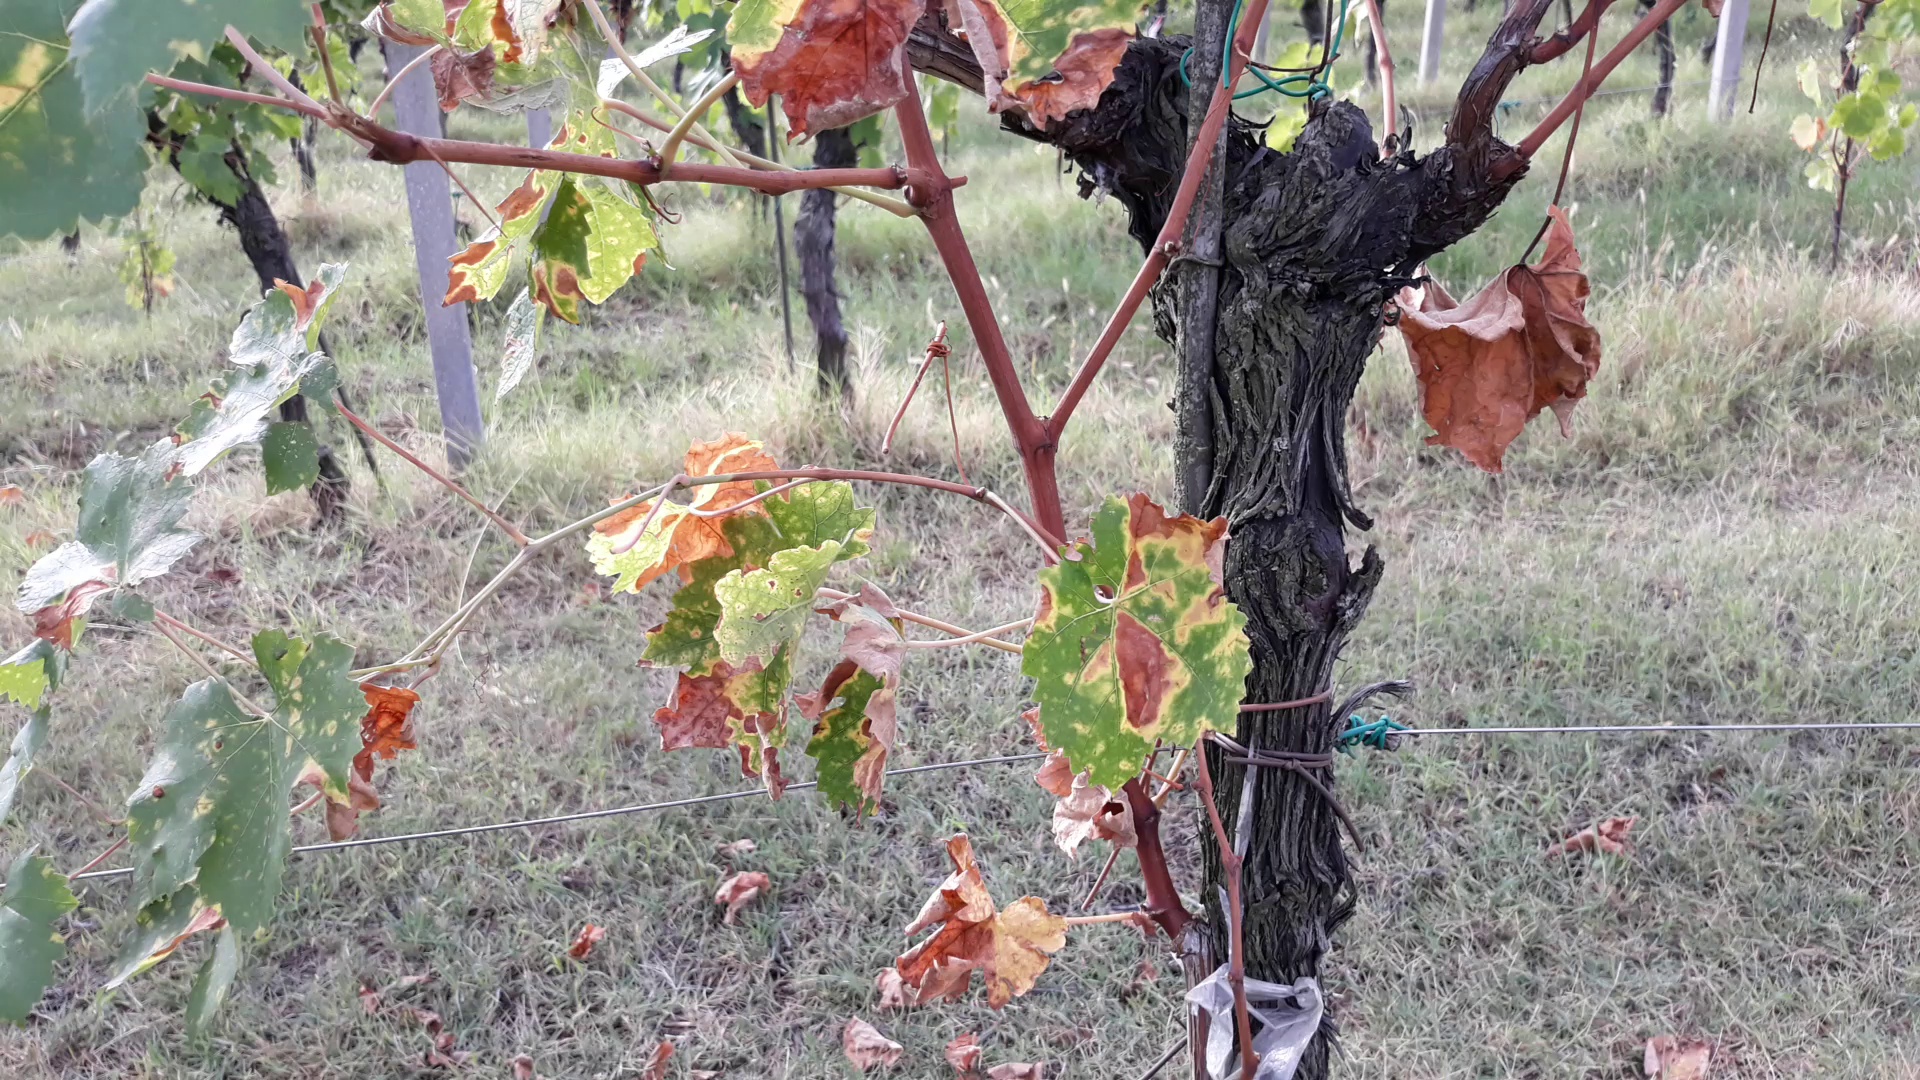
Label: esca